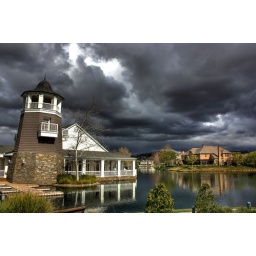
Rain clouds moving in over the lake at Bridgeport in Valencia, CAHDR image created from 3 exposures in Photomatix